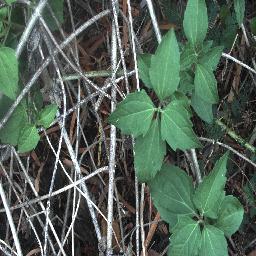
Label: siam_weed